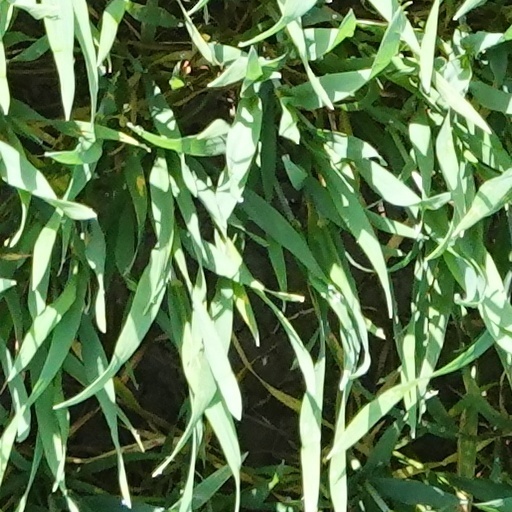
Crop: wheat